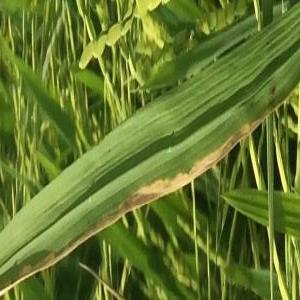
Disease: Bacterialblight